Simi Valley, California

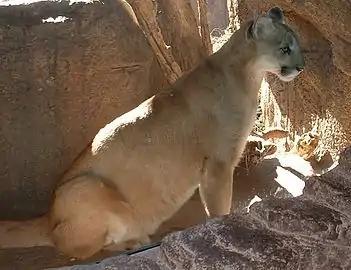
Mountain lions have been sighted at Challenger Park and Wood Ranch Open Space at the southwest end of Simi Valley.

Commuting into the city of Los Angeles for work is done by 27% of Simi Valley residents, with 20% working within Simi Valley.